Terence Blanchard

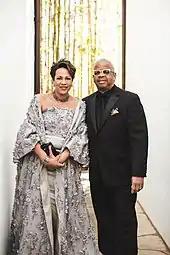
Blanchard and his wife, Robin Burgess, at the 91st Academy Awards, where Blanchard was nominated for Best Original Score for his soundtrack of "BlacKkKlansman".

In 2007, the Monterey Jazz Festival named Blanchard Artist-In-Residence, citing him as "one his generation’s most artistically mature and innovative artists and a committed supporter of jazz education." The Monterey Jazz Festival 50th Anniversary Band featuring Blanchard on trumpet made a 54-date, 10-week tour of the United States from January 8, 2008, to March 16, 2008. Rounding out the band were saxophonist James Moody, pianist Benny Green, bassist Derrick Hodge and drummer Kendrick Scott. The special ensemble also featured jazz singer Nnenna Freelon.